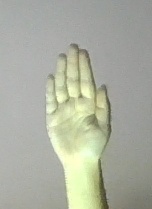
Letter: seen